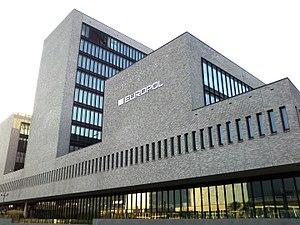
Europol est une agence européenne de police criminelle qui facilite l'échange de renseignements entre polices nationales en matière de stupéfiants, de terrorisme, de criminalité internationale et de pédophilie au sein de l'Union européenne.